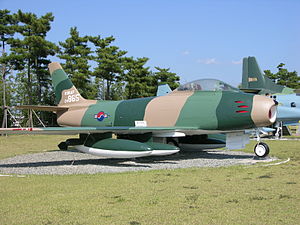
North American F-86 Sabre / Operatører / Militære operatører
F-86 fra Sydkorea
North American F-86 Sabre, undertiden kaldet Sabrejet, er et transonisk jetdrevet jagerfly. Det blev produceret af North American Aviation, og er bedst kendt som den første jager fra USA med pilformede vinger, der var i stand til at matche den sovjetiske MiG-15 under luftkampe i høj hastighed. Set som en af de bedste og vigtigste jagere under Koreakrigen, blev F-86 også vurderet højt i sammenligning med jagere fra andre tidsepoker. Selv om flyet blev udviklet sidst i 1940erne og var forældet sidst i halvtredserne, viste Sabre sig at være alsidig og tilpasningsdygtig, og fortsatte i tjeneste som jagerfly i et antal luftvåben, indtil de sidste udtrådte af tjeneste i Bolivia i 1994.